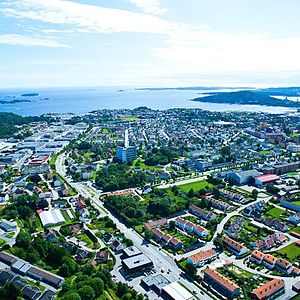
Lund (Kristiansand)
Fra Lund i Kristiansand
Lund er en bydel i Kristiansand som ligger øst for bykærnen og Otra og er med sine 9 782 indbyggere den nest mest folkerige bydel i Kristiansand efter Vågsbygd. I dag benyttes Lund til næringsvirksomhed og beboelse.